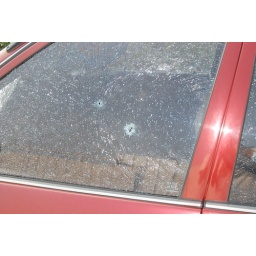
My car window glasses were broken at March 22, 2009, around my Hsin Chu resident area.